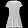
Label: Dress